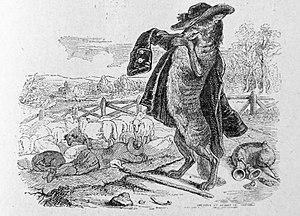
J.J. Grandville. Illustrations des Fables de La Fontaine. 1838-1840.
Le Loup devenu berger est la troisième fable du livre III de Jean de La Fontaine situé dans le premier recueil des Fables de La Fontaine, édité pour la première fois en 1668.